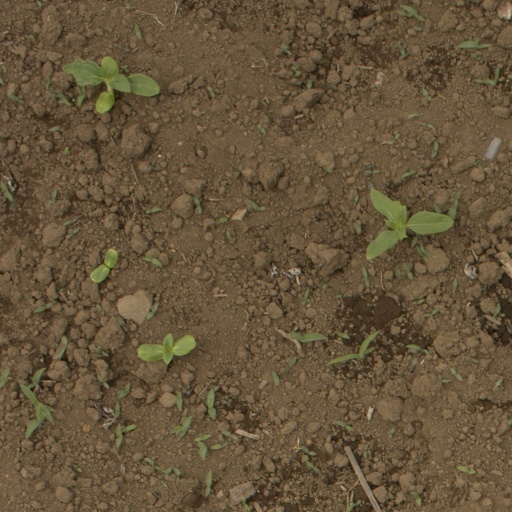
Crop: Jerusalem artichoke